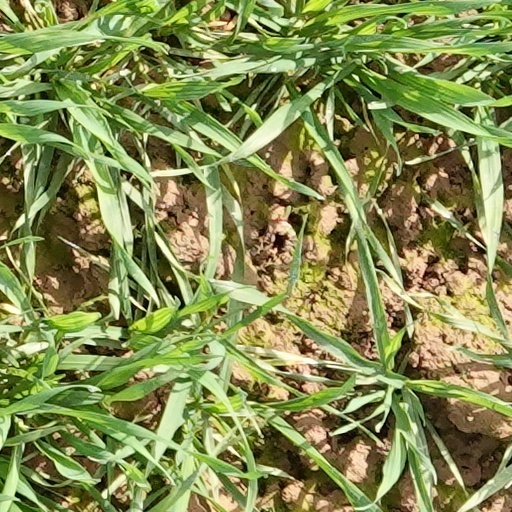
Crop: wheat